Nguyễn Quốc Định

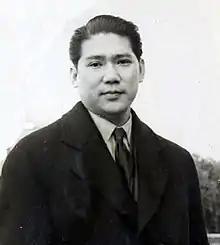
Định in 1948

Nguyễn Quốc Định (1916 – 1976) was a Vietnamese professor and politician. He was the Minister of Foreign Affairs of Vietnam under the premierships of Prince Bửu Lộc and Ngô Đình Diệm.